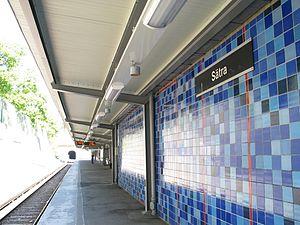
Sätra est une station du métro de Stockholm. Elle est desservie par la ligne rouge et située entre les stations de Skärholmen et de Bredäng.